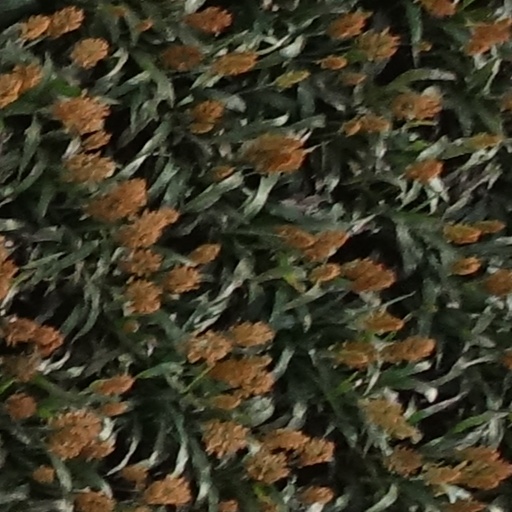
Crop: sorghum